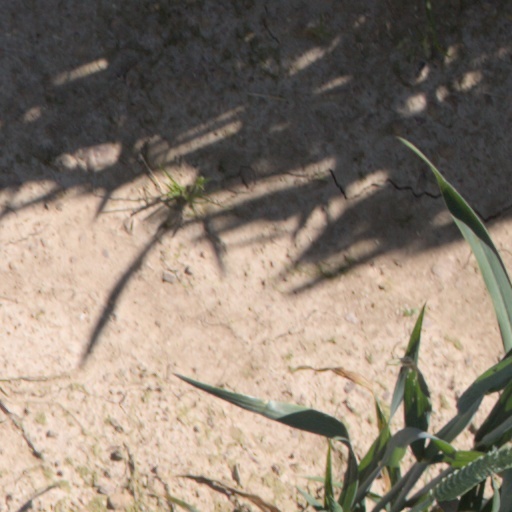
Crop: wheat